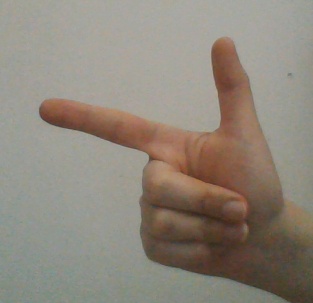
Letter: yaa